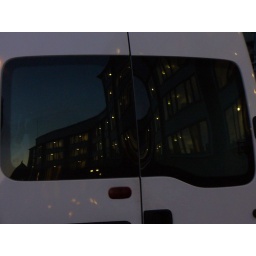
Reflection of Lien in a car window